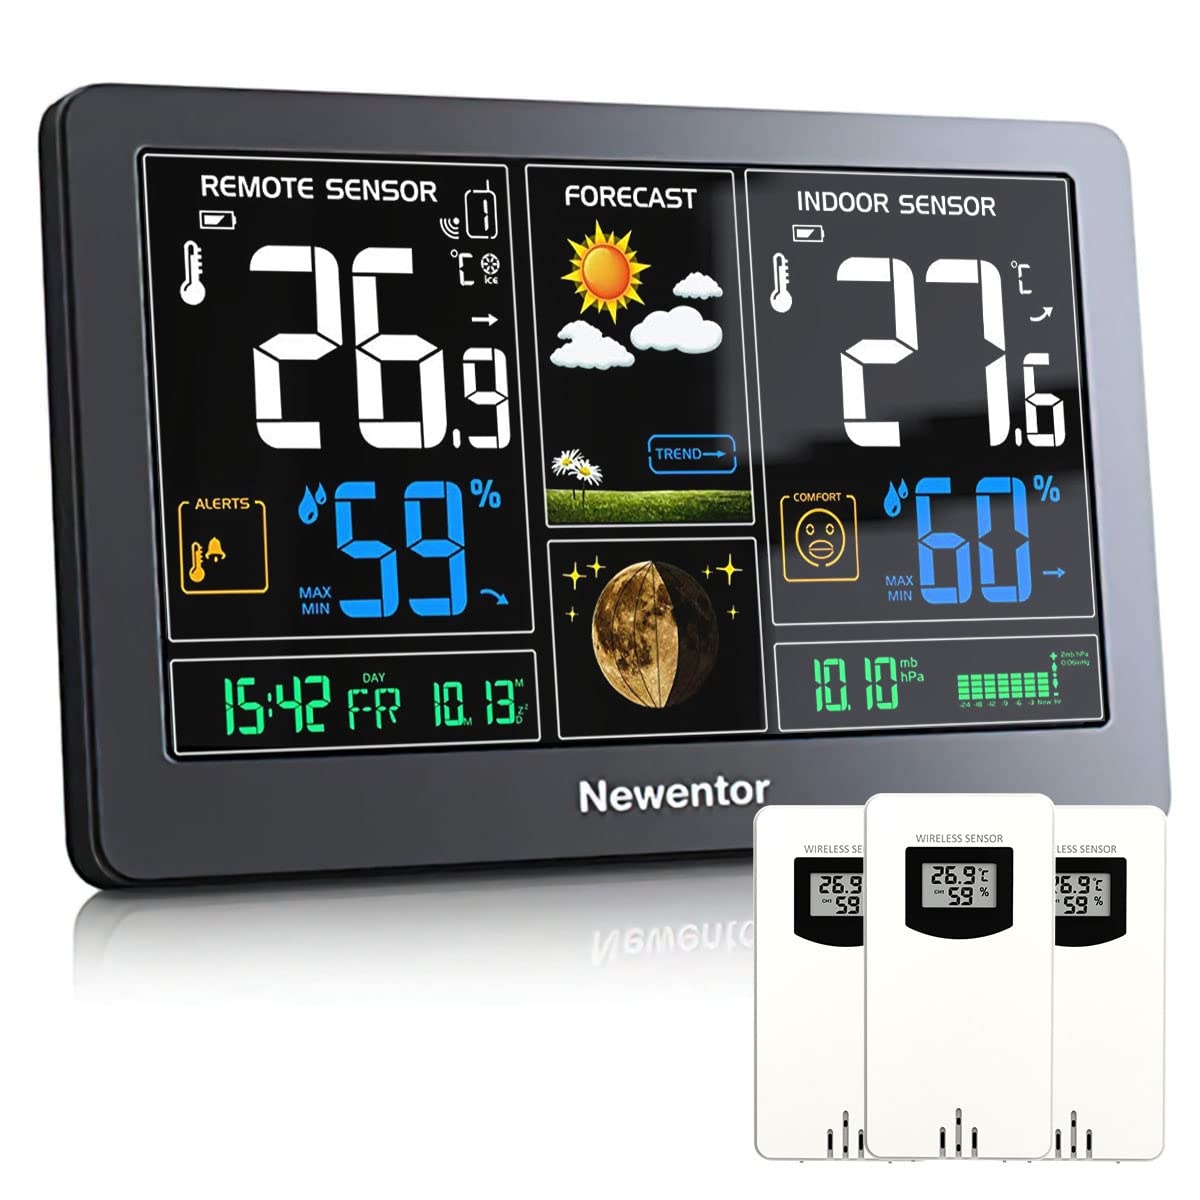
Newentor weather station with 3 outdoor sensors - wireless weather station with weather forecast, temperature alert, DCF radio controlled clock - battery and mains powered, black.
All in view: The color illuminated display provides the measurements in perfect overview. All important weather information is clearly visible at a glance, such as temperature and humidity or moon phases and weather trend.
Weather station for indoor and outdoor use: Wireless transmission of outdoor temperature and humidity via transmitter, with a range of up to 60m. At the same time, the receiving station also measures temperature and humidity, providing 4 measurement results. Never miss any weather changes again!
Multiple operating modes: The thermometer can be operated with a power supply (included), the backlight can be permanently activated and regulated in 5 brightness levels. Optionally, the display can also be completely turned off. In battery operation only (batteries not included), the display backlight lights up 15 seconds after pressing a button.
Radio-controlled clock and alarm clock: not only as a weather station, it also has many time functions. The current time and date are automatically received via the DCF radio signal. A wake-up alarm always wakes you up at the right time from slumber, or the snooze function extends by 5 more minutes for getting up.
Multifunctional radio weather station: The radio weather station predicts animatedly for eight moon phases and weather trends (for the next 24 hours). In addition, for high temperatures - upper and lower limits can be individually programmed for the temperature alarm. Everything you need is in this device!
Brand: Buybings
Category: Hardware > Tools > Measuring Tools & Sensors > Weather Forecasters & Stations